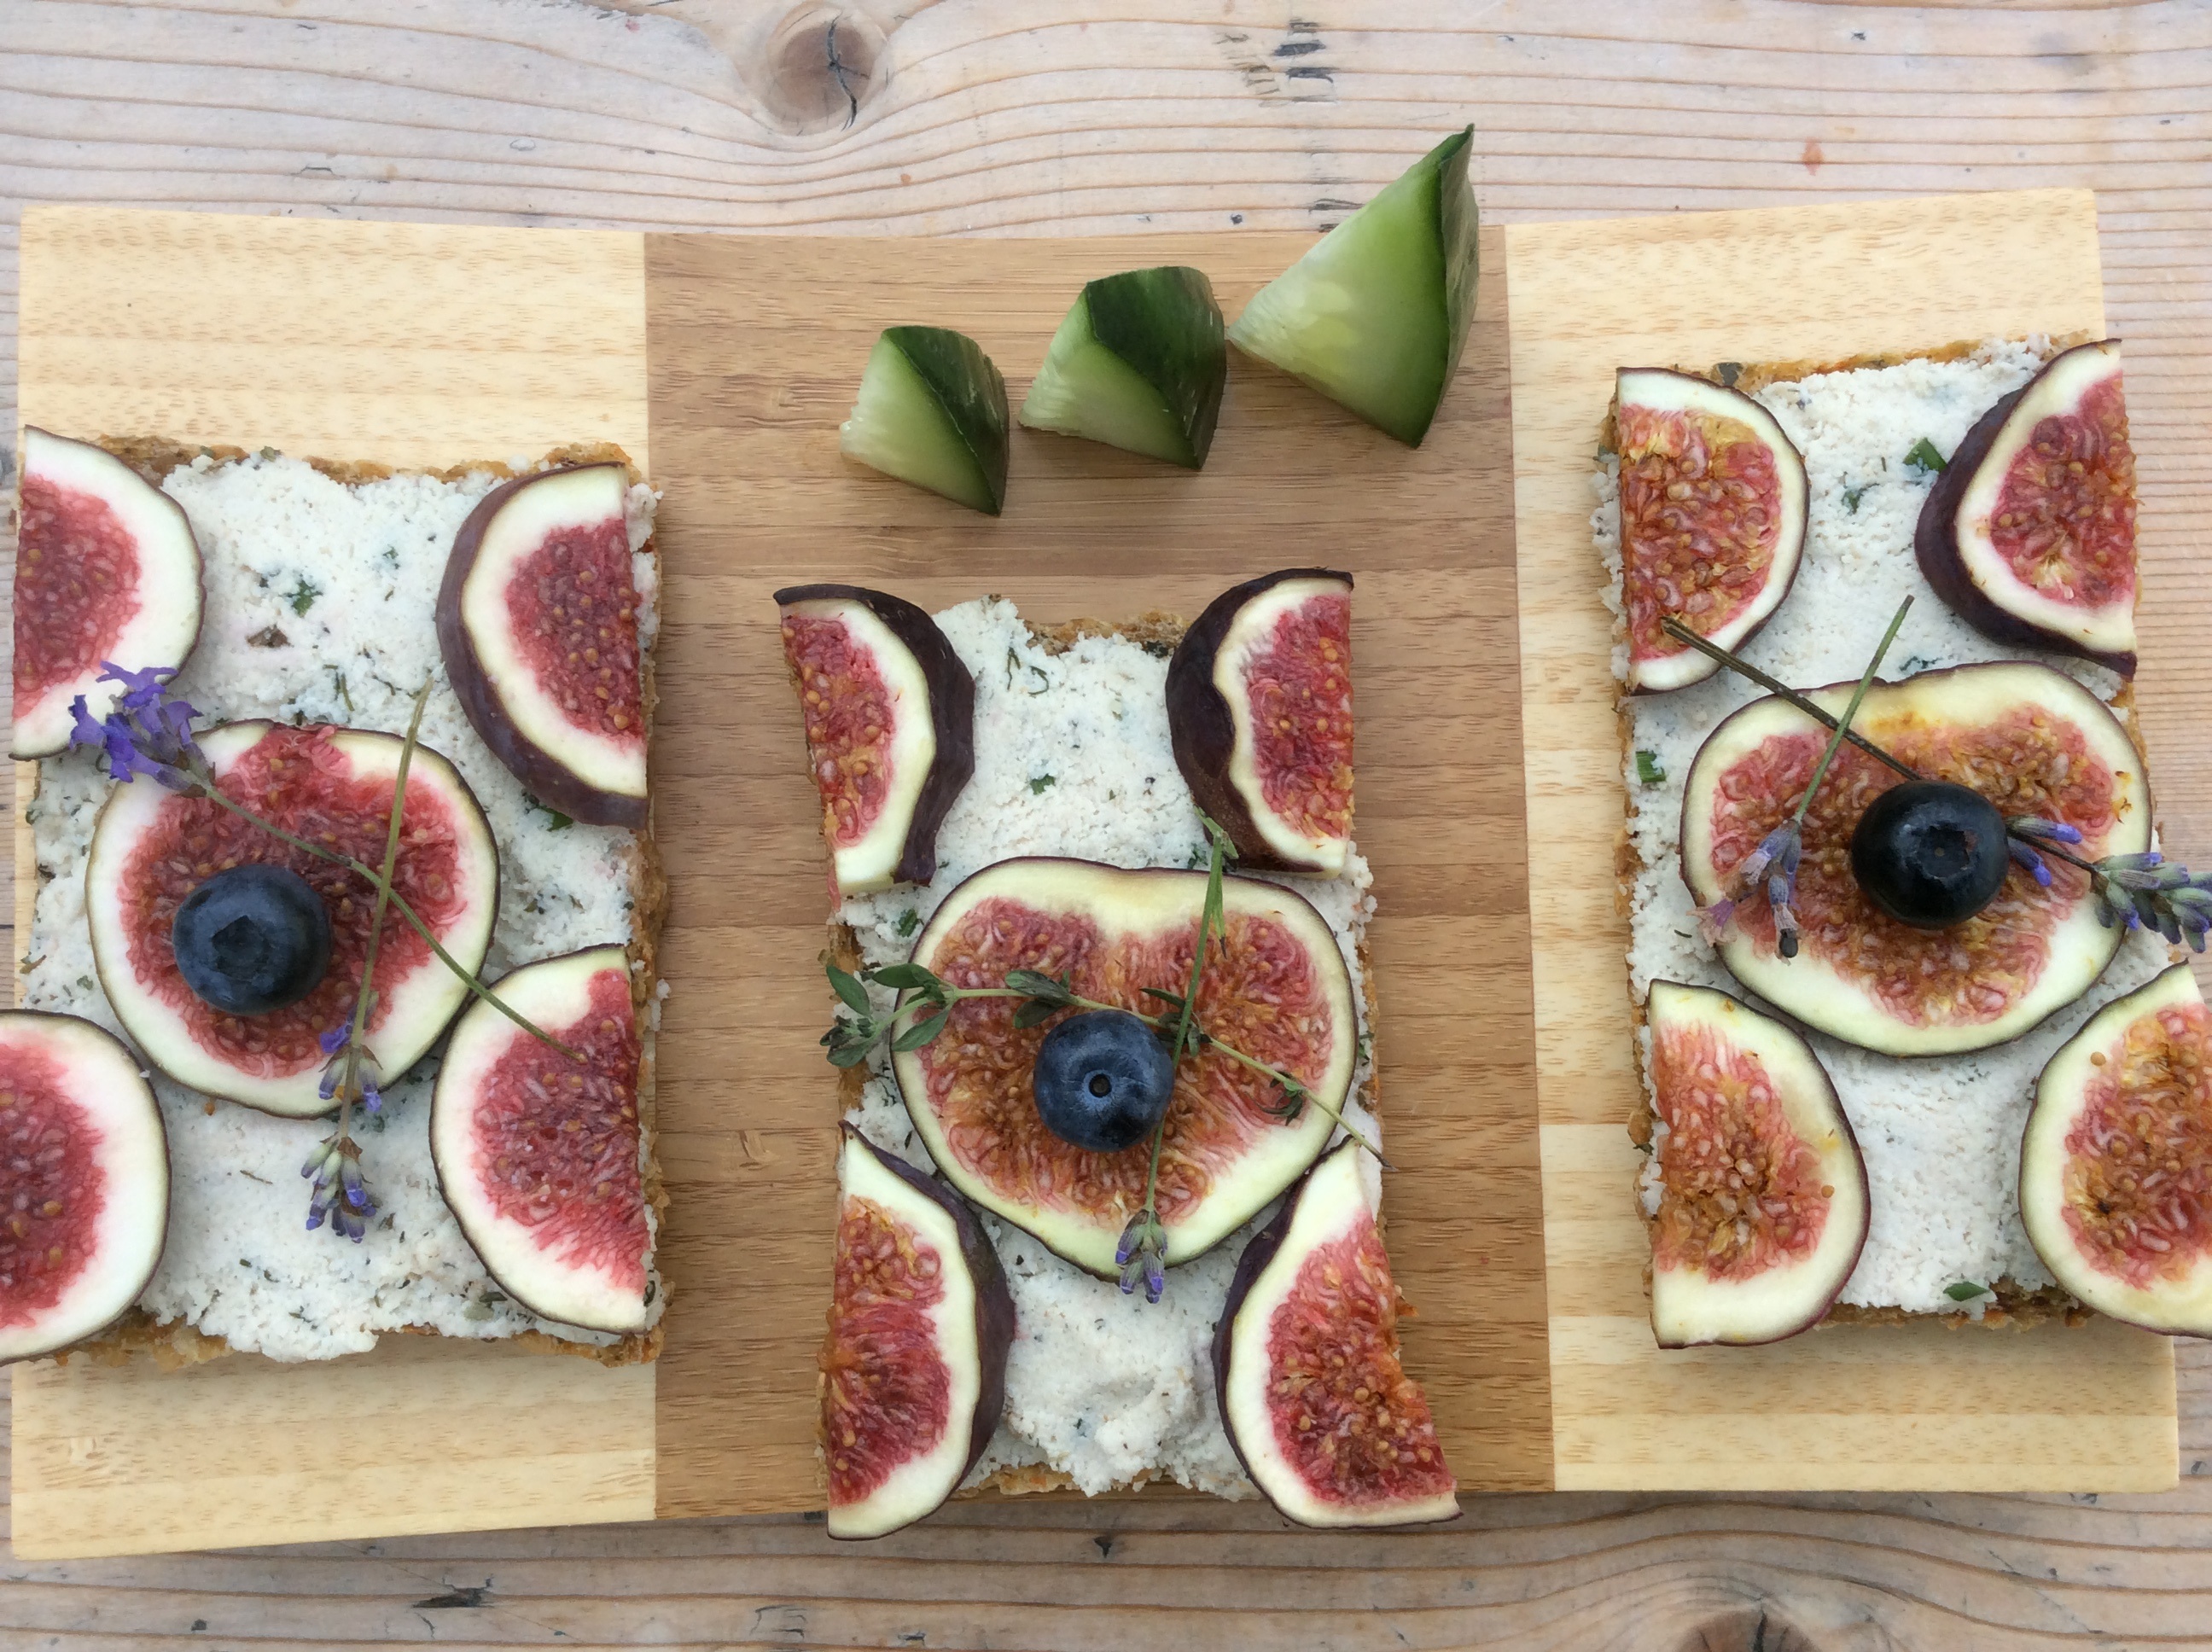
flower, dish, food, produce, ceramic, blueberry, slice, lavender, painting, fig, art, collage